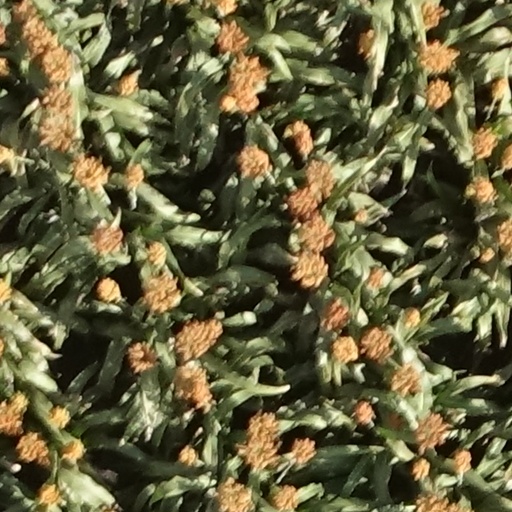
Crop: sorghum